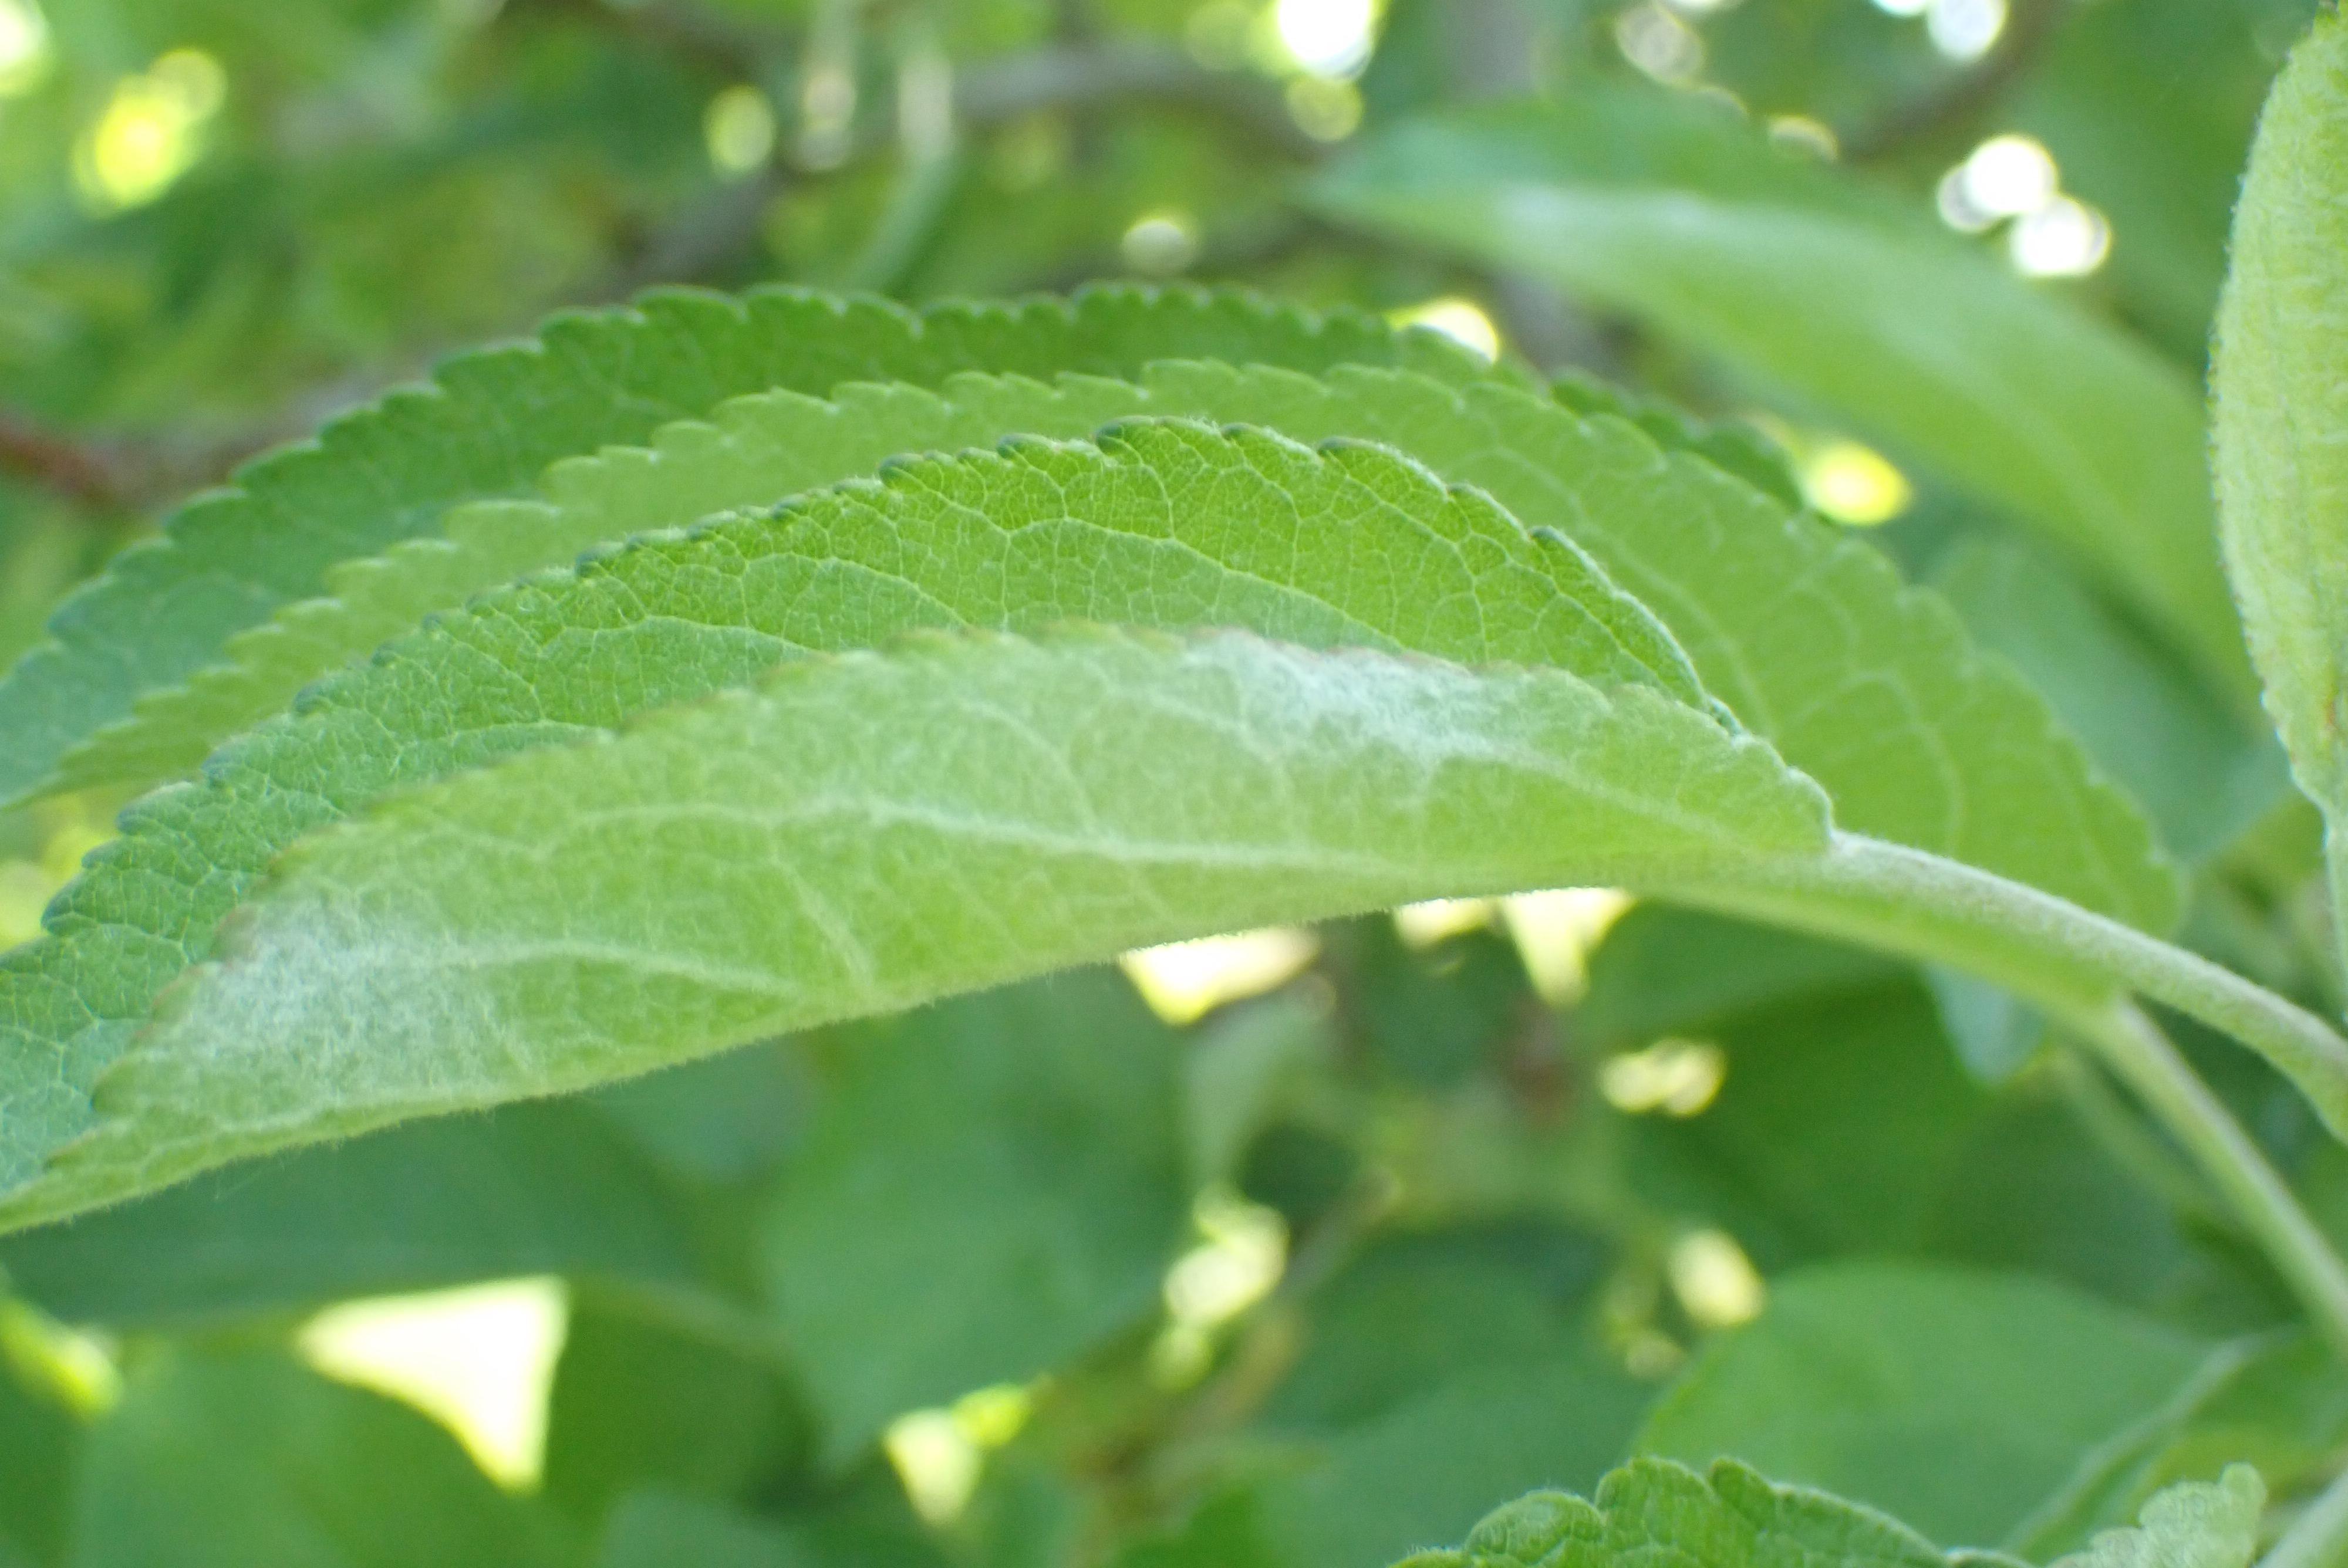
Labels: powdery_mildew